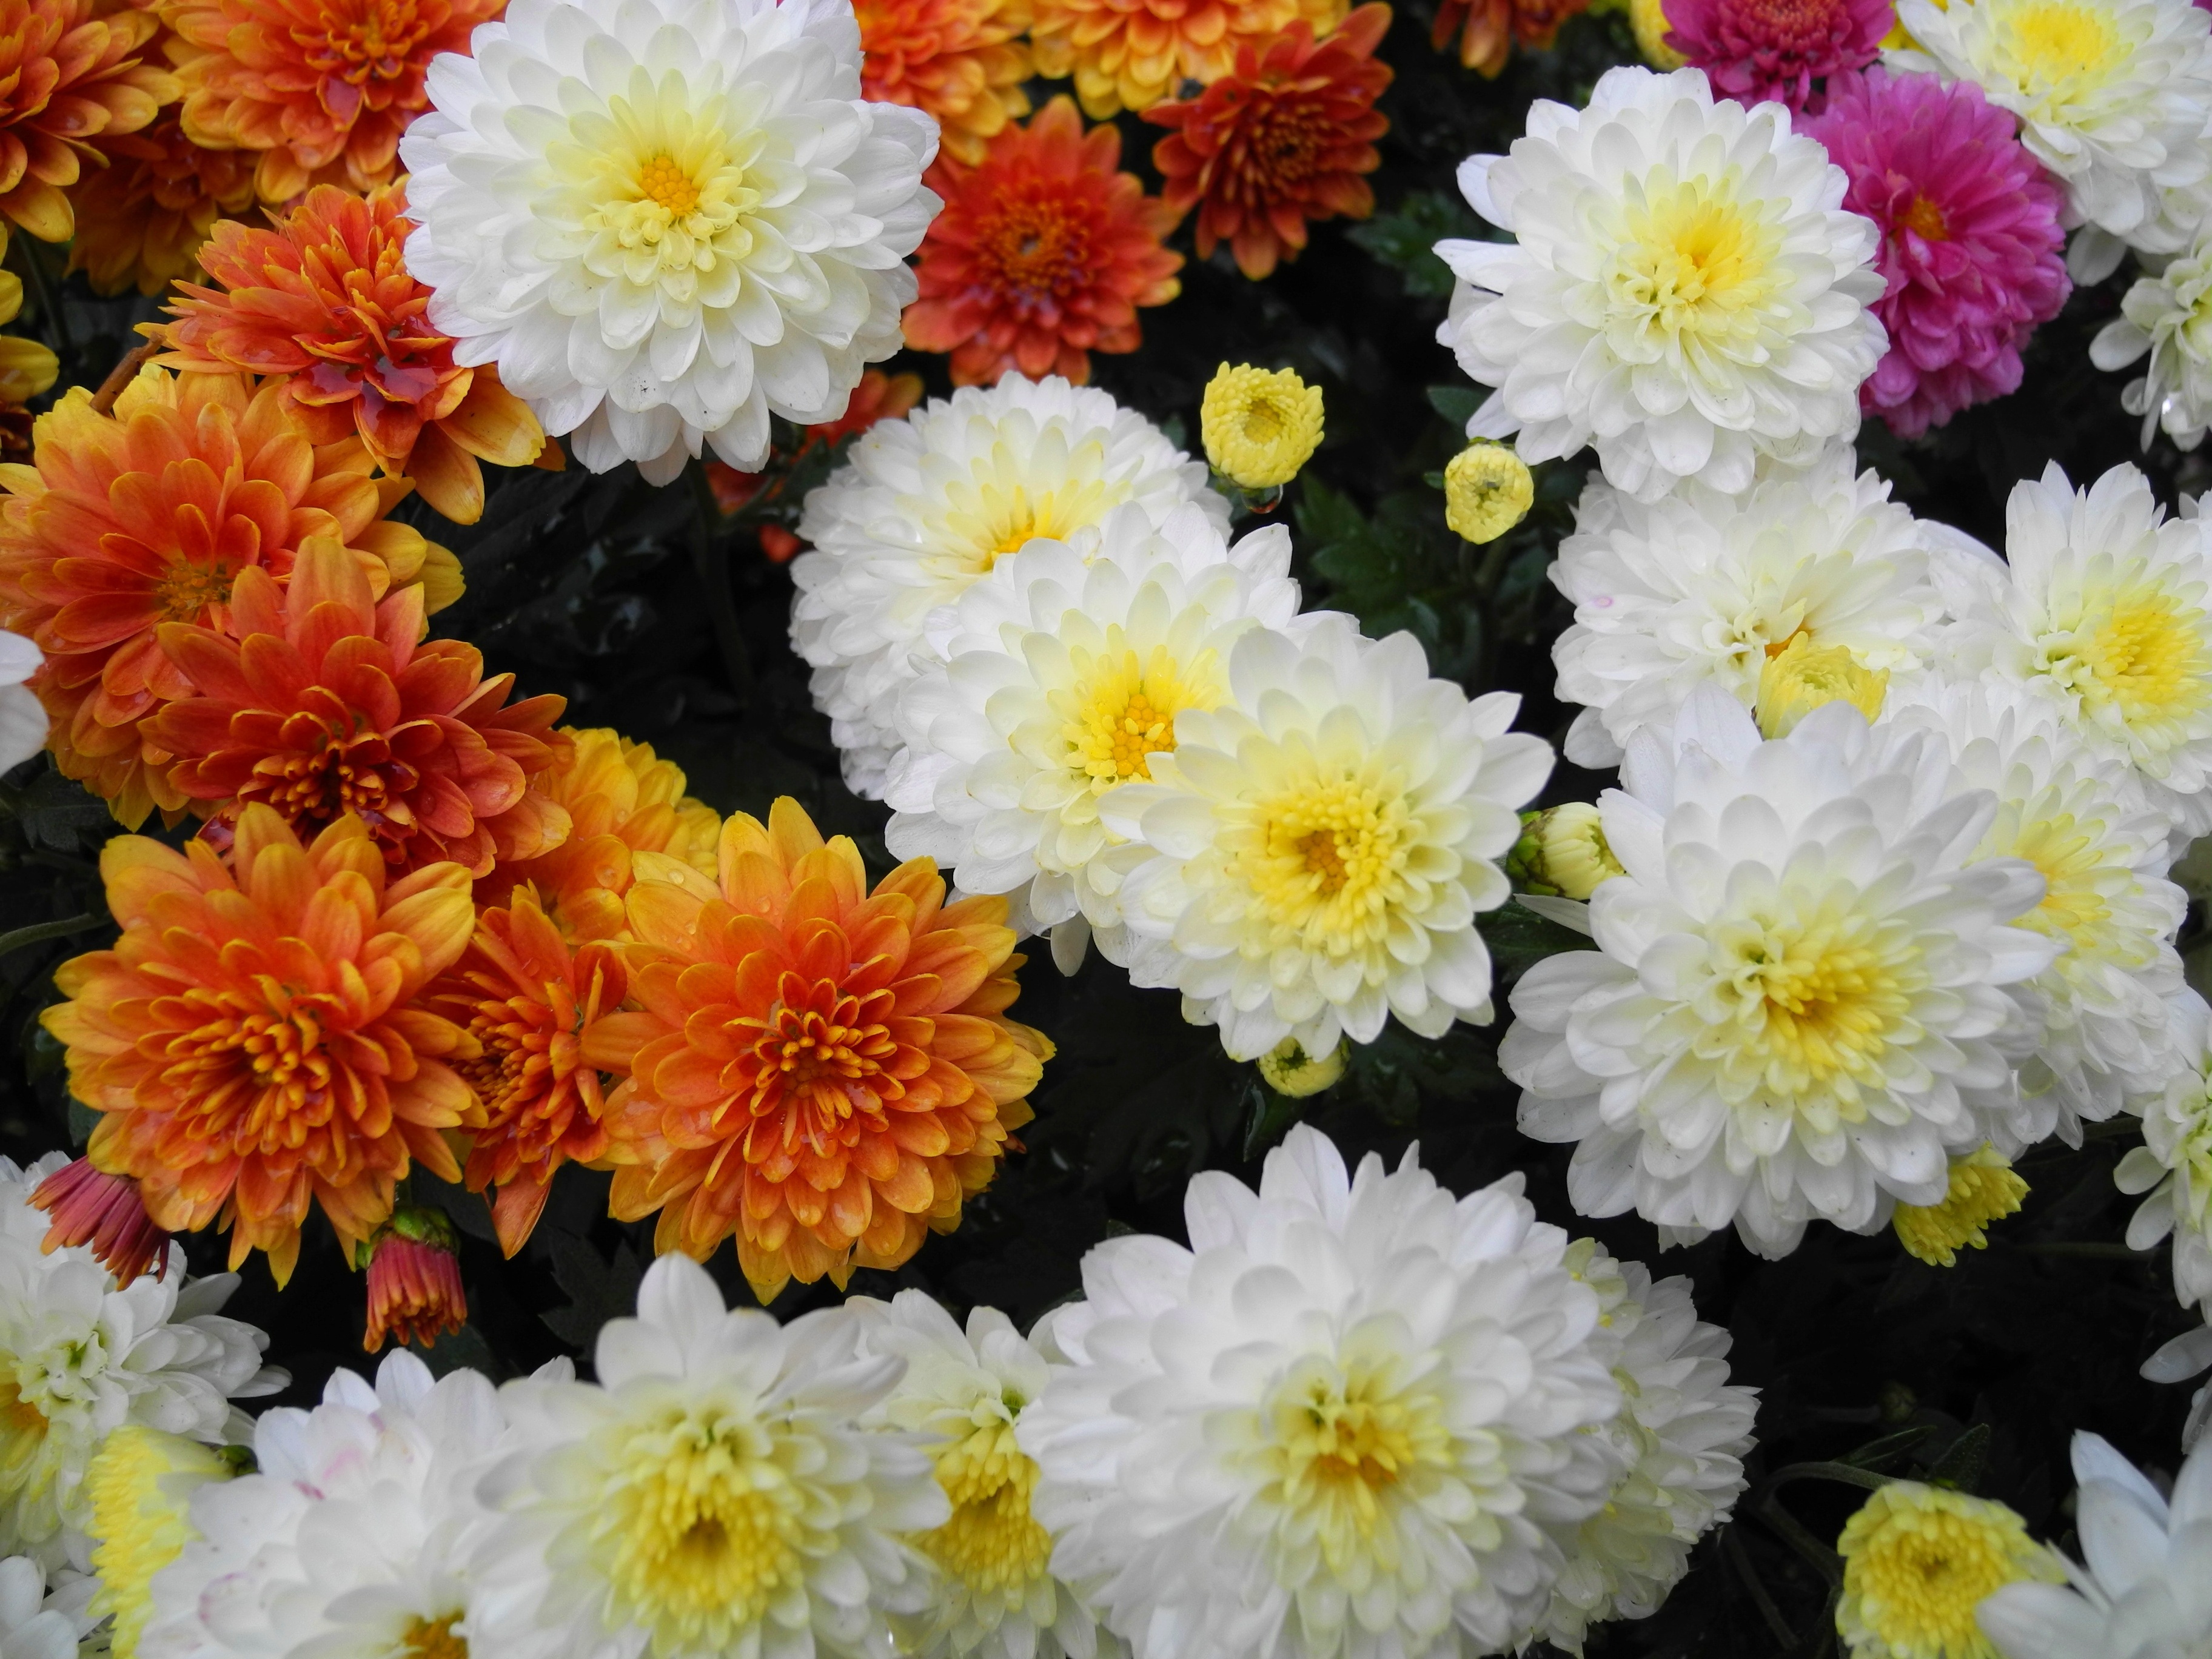
nature, plant, white, flower, petal, orange, spring, autumn, garden, plants, flowers, floristry, flowering plant, daisy family, balcony flowers, asterales, the chrysanthemum, annual plant, chryzanthemum, land plant, marguerite daisy, chrysanths